Charnel ground

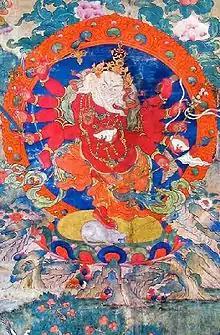
Ganapati, Maha Rakta

Tibetan representations of Ganesha show ambivalent or richly different depictions of him. In one Tibetan form he is shown being trodden under foot by Mahākala, a popular Tibetan deity. Other depictions show him as the Destroyer of Obstacles, sometimes dancing. This play of Ganesha as both the "creator and remover of obstacles" as per his epithet as well in the two Vajrayana iconographic depictions of him as that which consumes (Maha Rakta) and that which is consumed (danced upon by Vignantaka) is key to the reciprocity rites of the charnel ground.